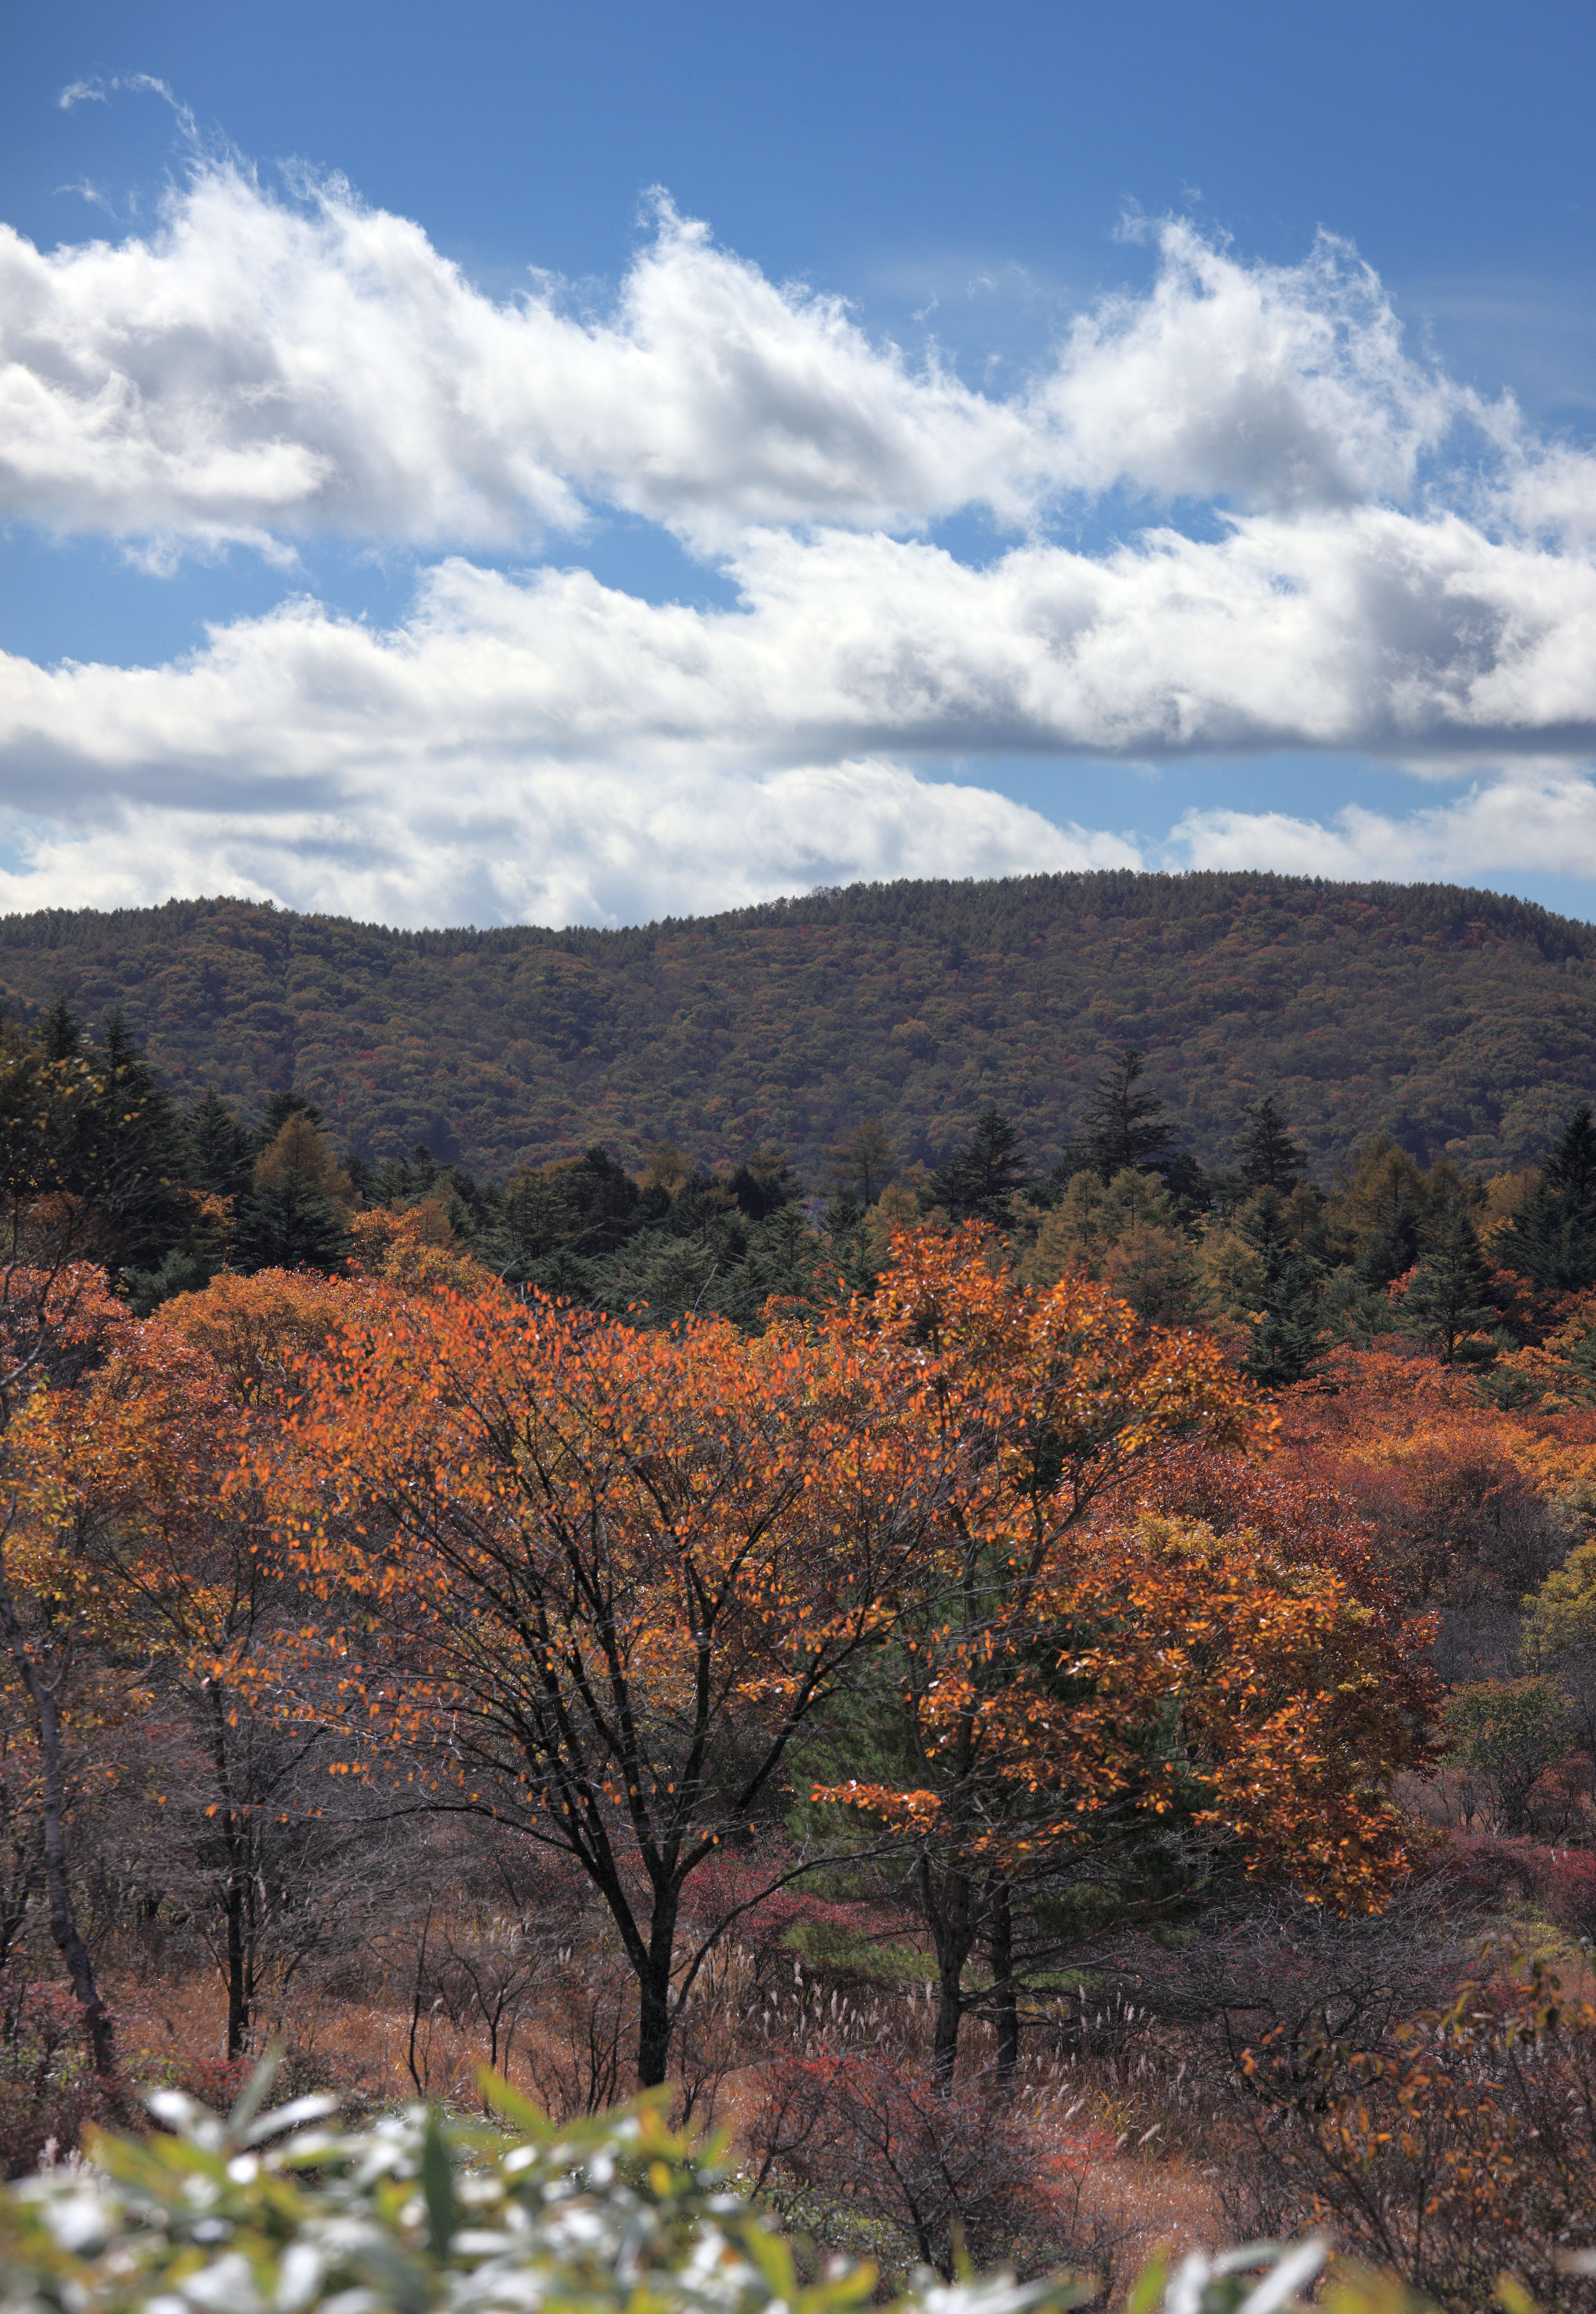
landscape, tree, nature, forest, wilderness, mountain, cloud, plant, morning, leaf, fall, hill, flower, valley, panorama, high, autumn, season, ridge, cool image, tochigi, photomerge, 5d, hires, woodland, i, markii, ecosystem, pano, hi, res, resolution, stitch, kanuma, rural area, kobugahara, woody plant, mountainous landforms